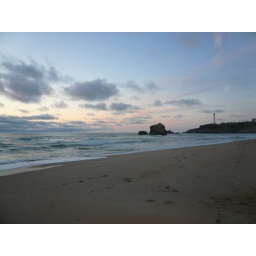
Sunset, i love the pink and blues in the sky in this picture.